Spice trade

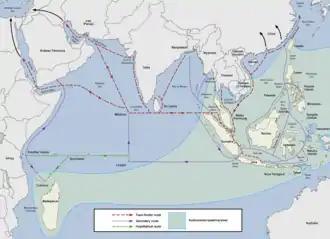
Austronesian proto-historic and historic maritime trade network in the Indian Ocean

The spice trade was associated with overland routes early on, but maritime routes proved to be the factor which helped the trade grow. The first true maritime trade network in the Indian Ocean was by the Austronesian peoples of Island Southeast Asia. They established trade routes with Southern India and Sri Lanka from around 1500 BC to 600 BC, ushering an exchange of material culture (like catamarans, outrigger boats, lashed-lug and sewn-plank boats, and paan) and cultigens (like coconuts, sandalwood, bananas, and sugarcane), as well as spices endemic to the Spice Islands (cloves and nutmeg). It also connected the material cultures of India and China later on via the Maritime Silk Road. Indonesians in particular were trading in spices (mainly cinnamon and cassia) with East Africa using catamaran and outrigger boats and sailing with the help of the westerlies in the Indian Ocean. This trade network expanded to reach as far as Africa and the Arabian Peninsula, resulting in the Austronesian colonization of Madagascar by the first half of the first millennium AD. It continued into historic times, later becoming the Maritime Silk Road.